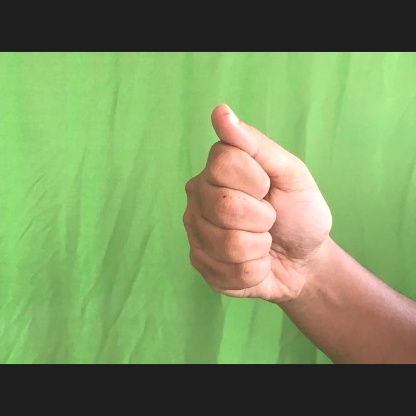
Mudra: Mushti